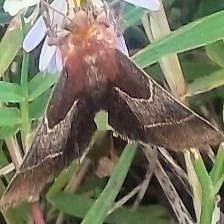
Species: ARCIGERA FLOWER MOTH